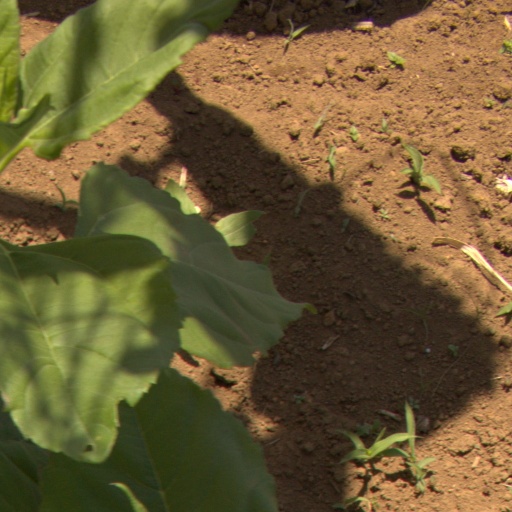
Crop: Jerusalem artichoke